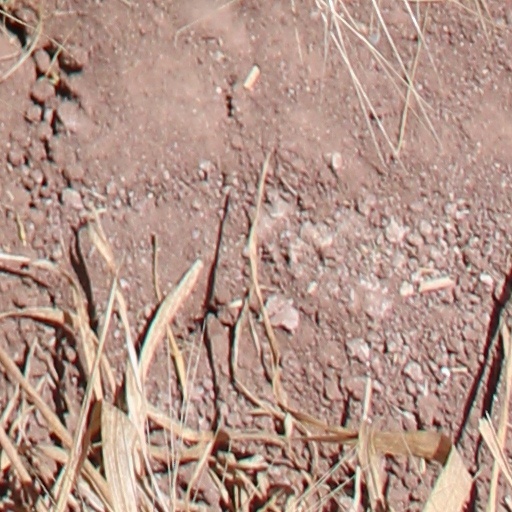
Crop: wheat